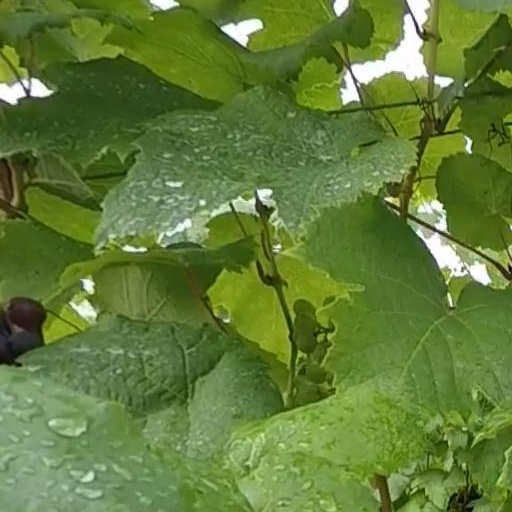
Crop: grape